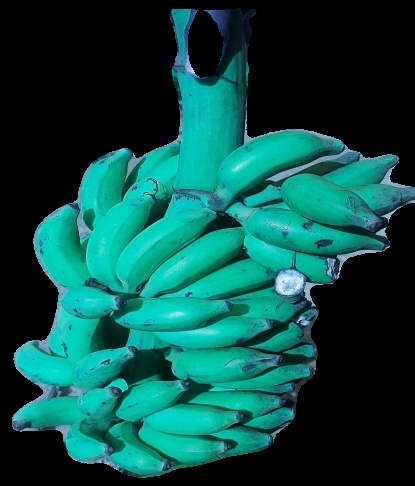
Variety: elakki-bale
Grade: grade3